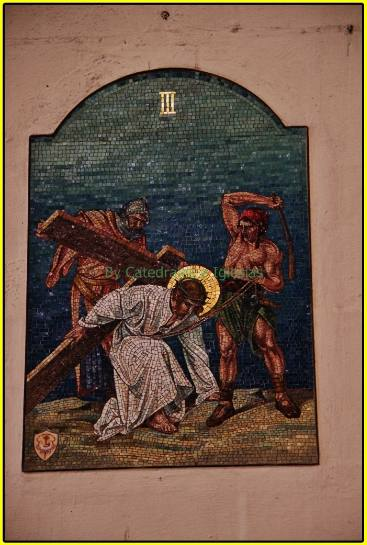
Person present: No